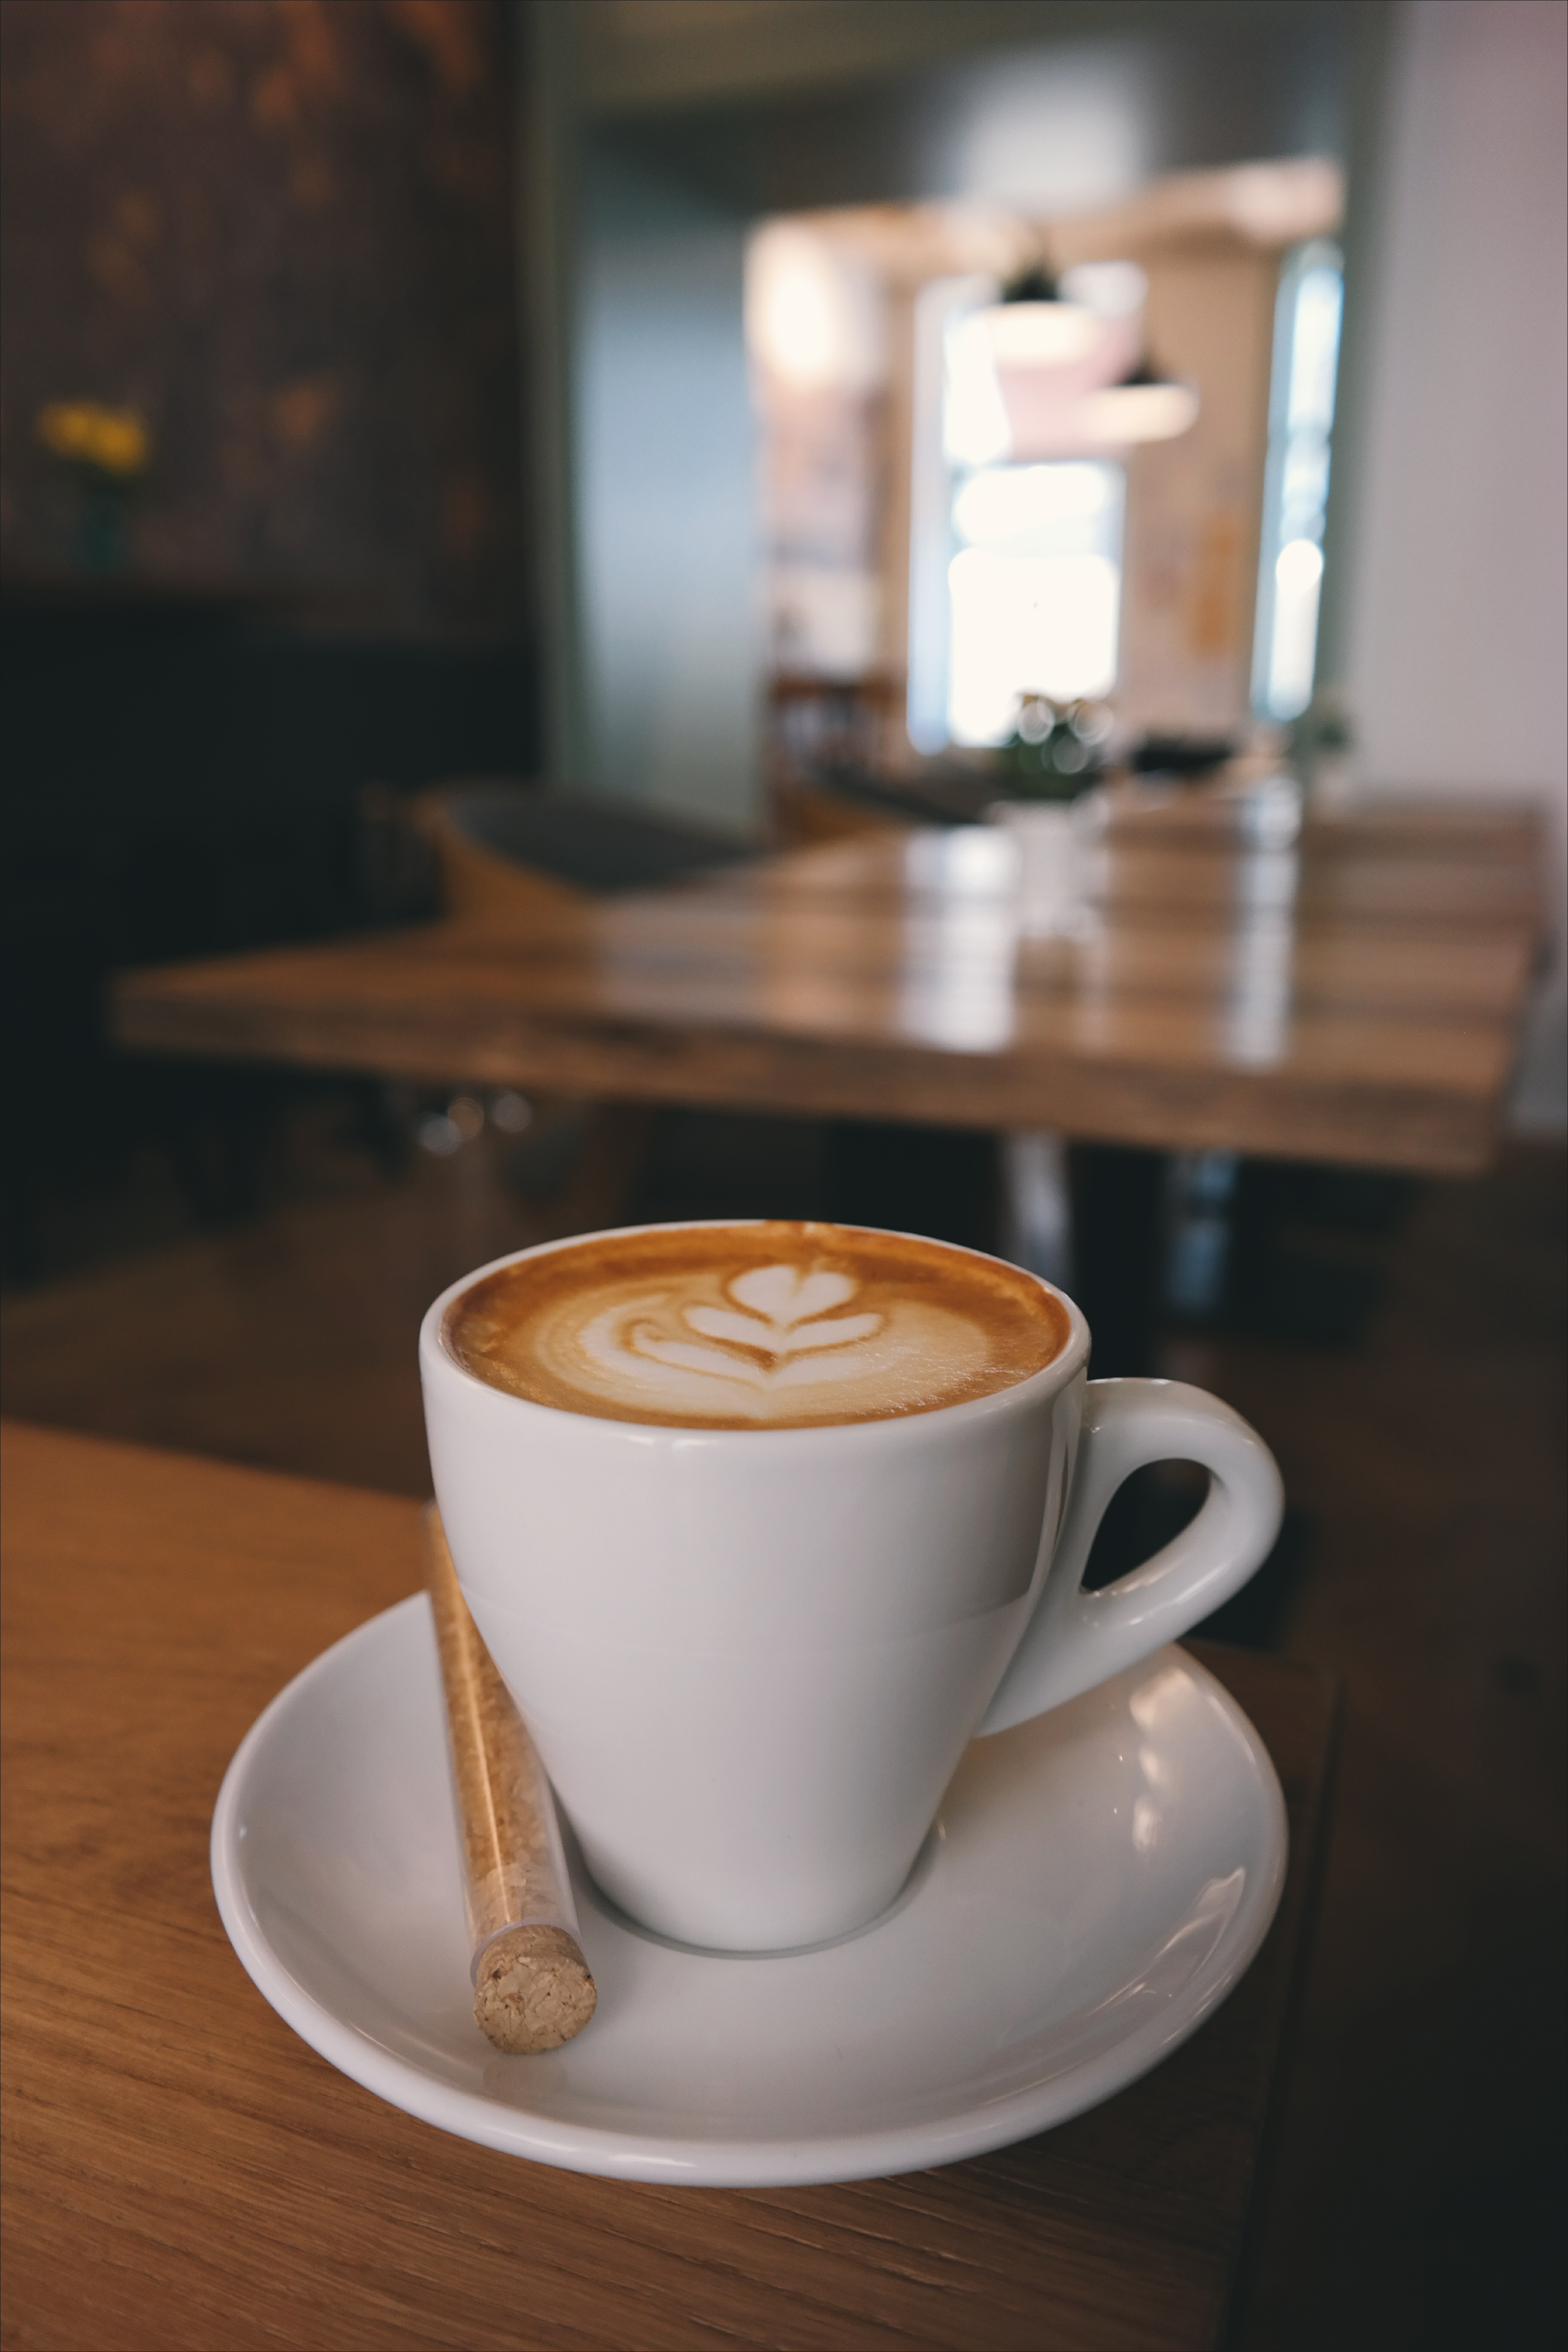
table, coffee, blur, wood, foam, cup, latte, cappuccino, saucer, drink, breakfast, milk, espresso, mug, close up, caffeine, hot, break, mocha, caff macchiato, cafe au lait